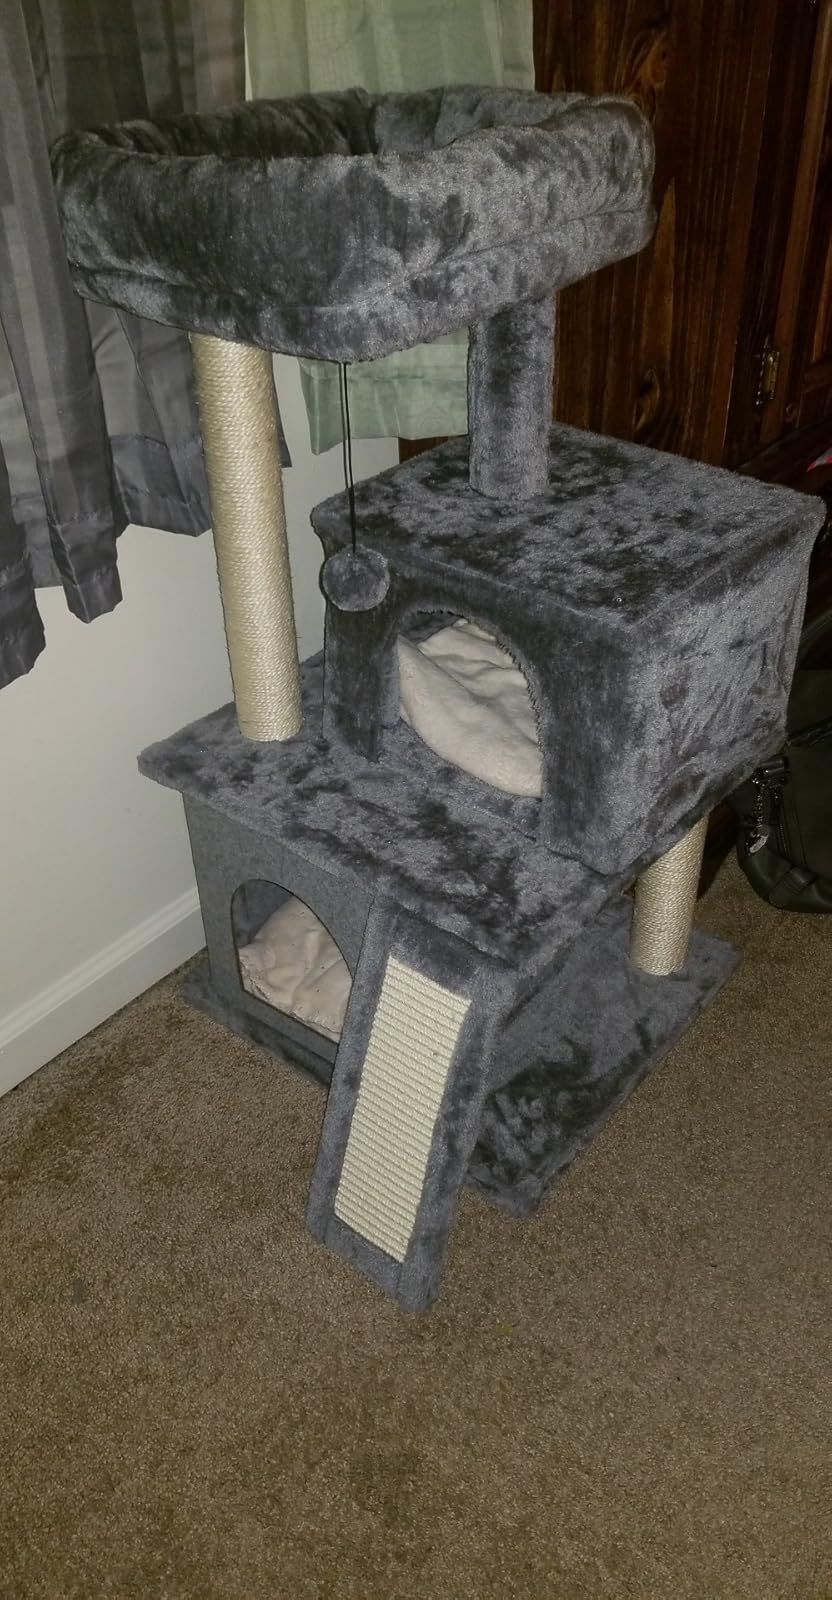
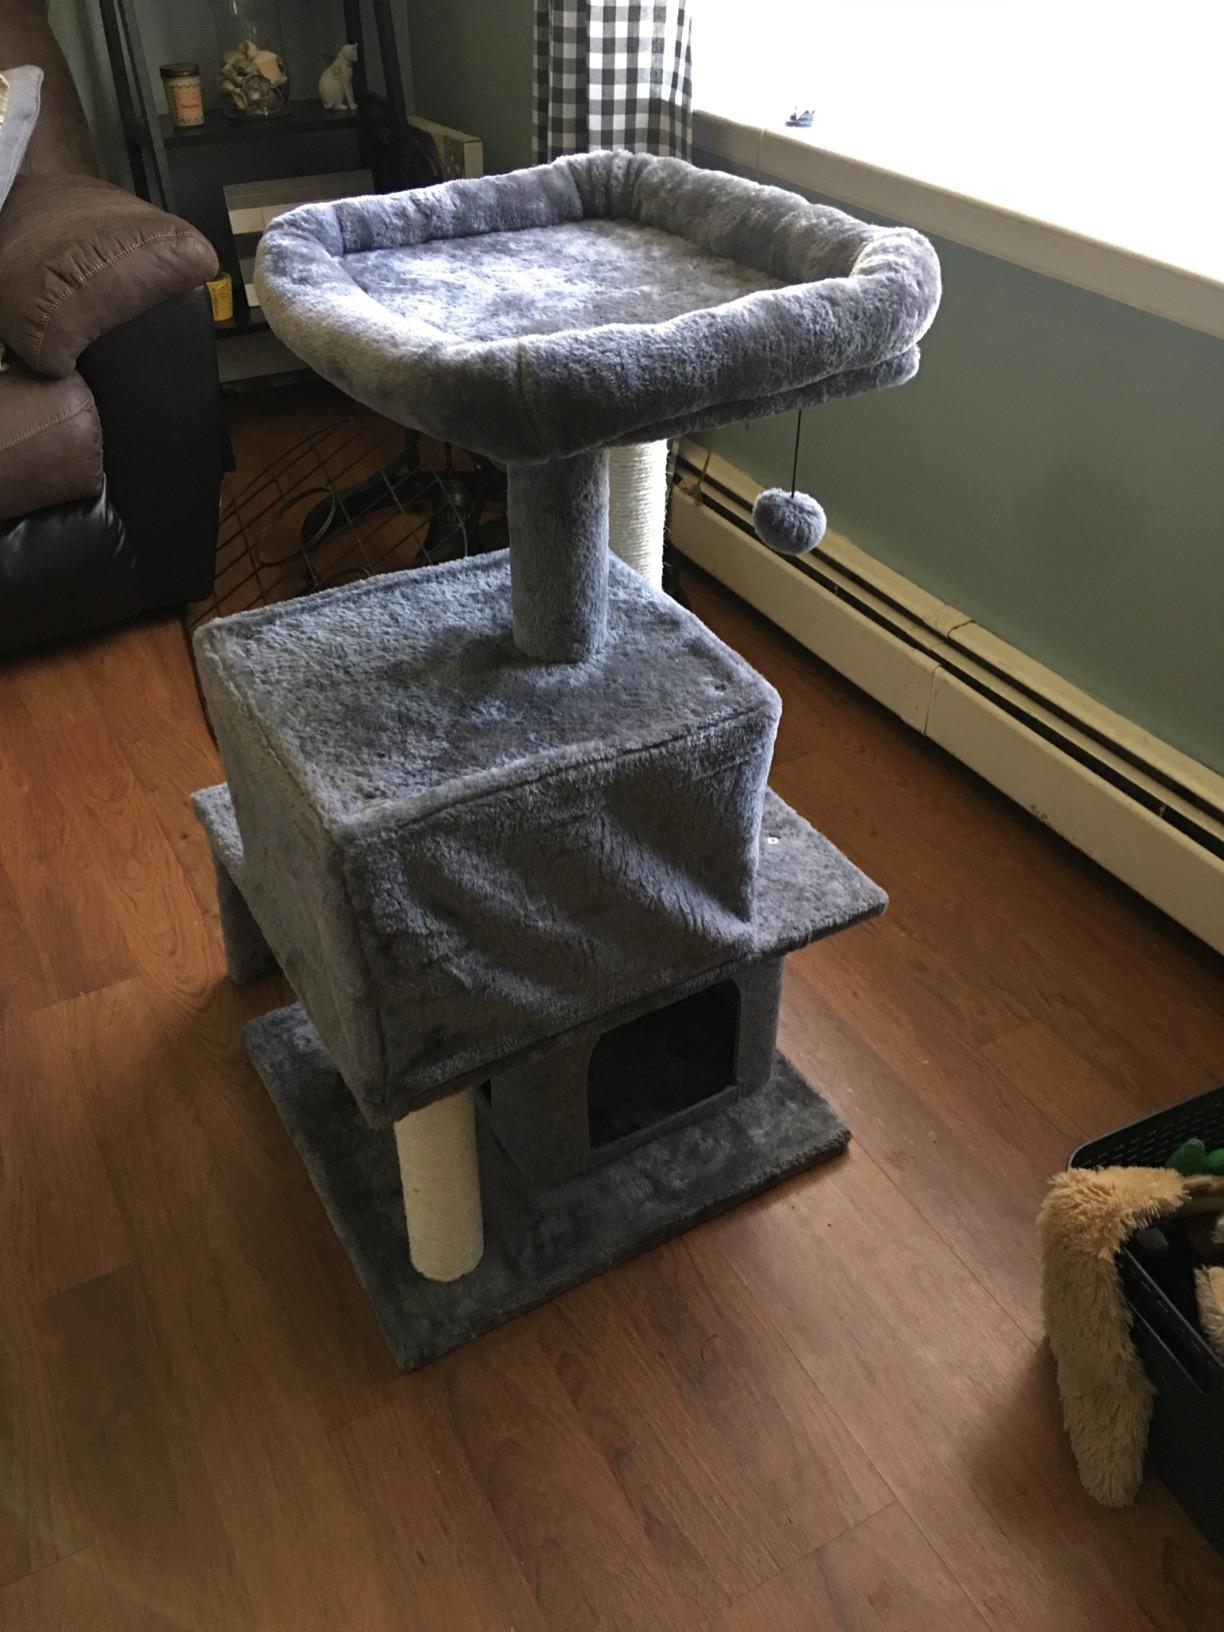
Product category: items_cat tree
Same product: yes